Alfred Wilks Drayson

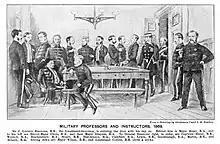
Group of Woolwich instructors, 1869, with Alfred Wilks Drayson on the extreme right

From 1858 to 1873 Drayson was on the Military Topography staff at the Royal Military Academy, Woolwich, serving as Professor of Surveying and Topographical Drawing. He retired from the army in 1883 with the honorary rank of major-general, and became president of the Portsmouth Literary and Scientific Society.